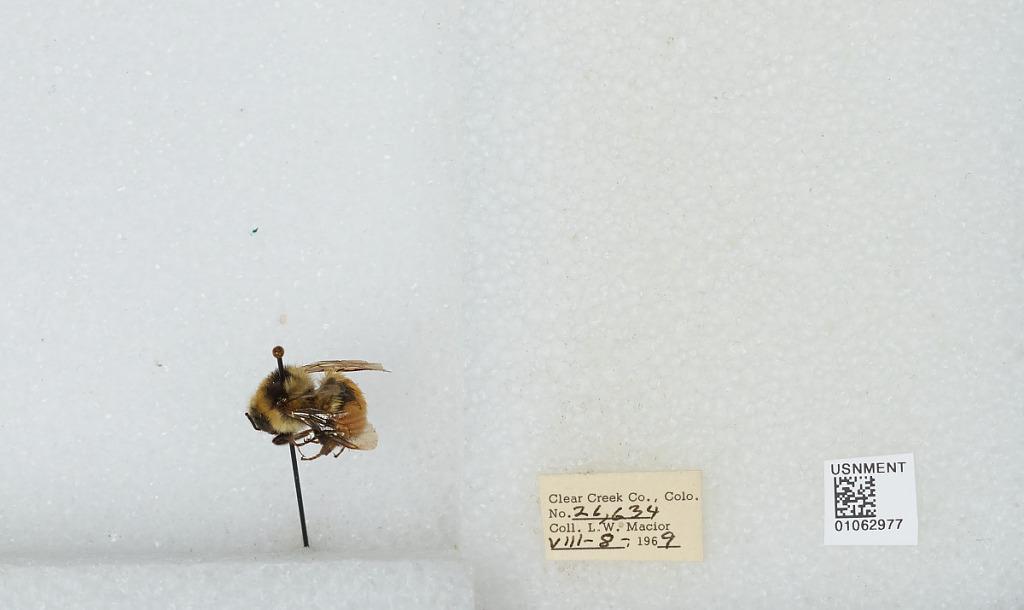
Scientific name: Bombus (Pyrobombus) bifarius Cresson
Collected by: L. Macior
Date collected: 1969-8-8
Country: United States
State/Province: Colorado
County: Clear Creek
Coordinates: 39.6958, -105.725